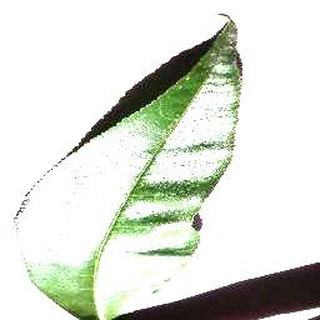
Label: healthy_peach